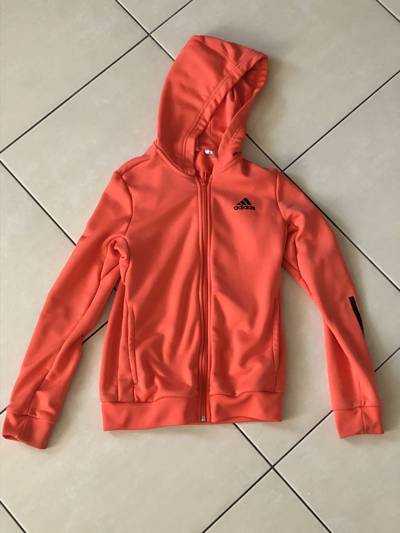
Waste category: clothes